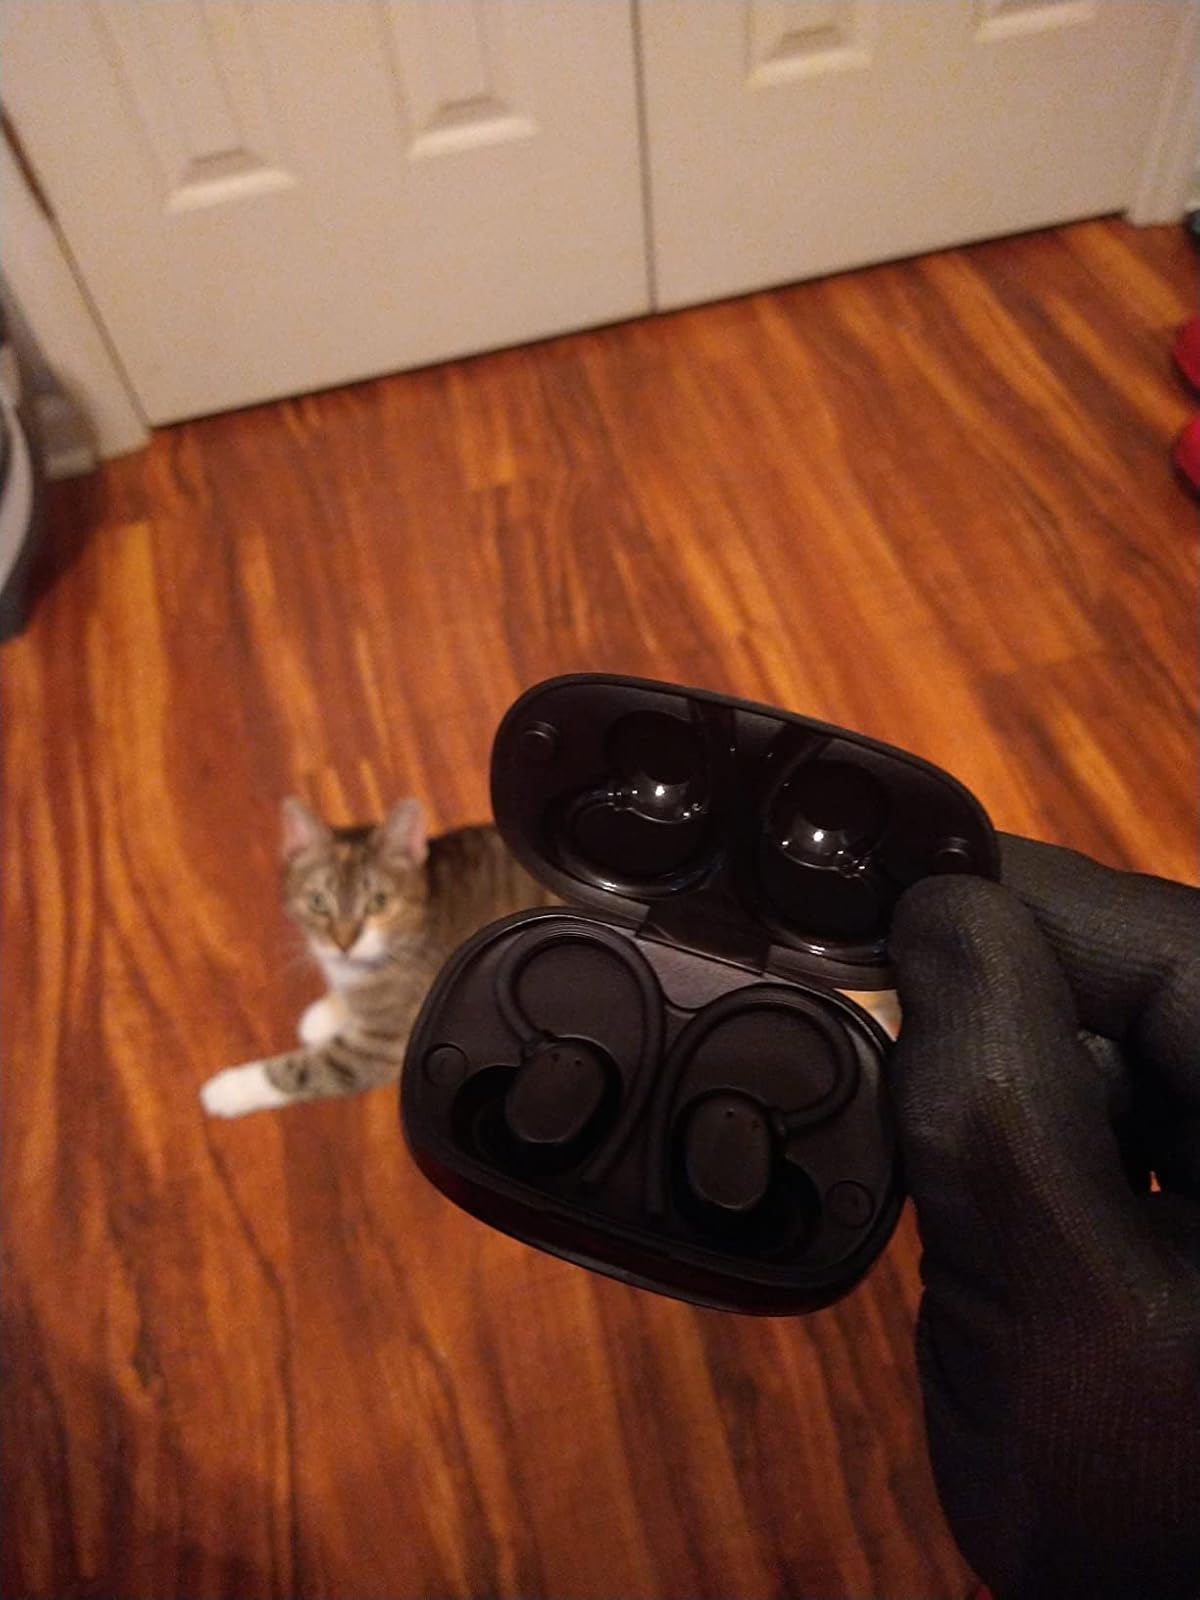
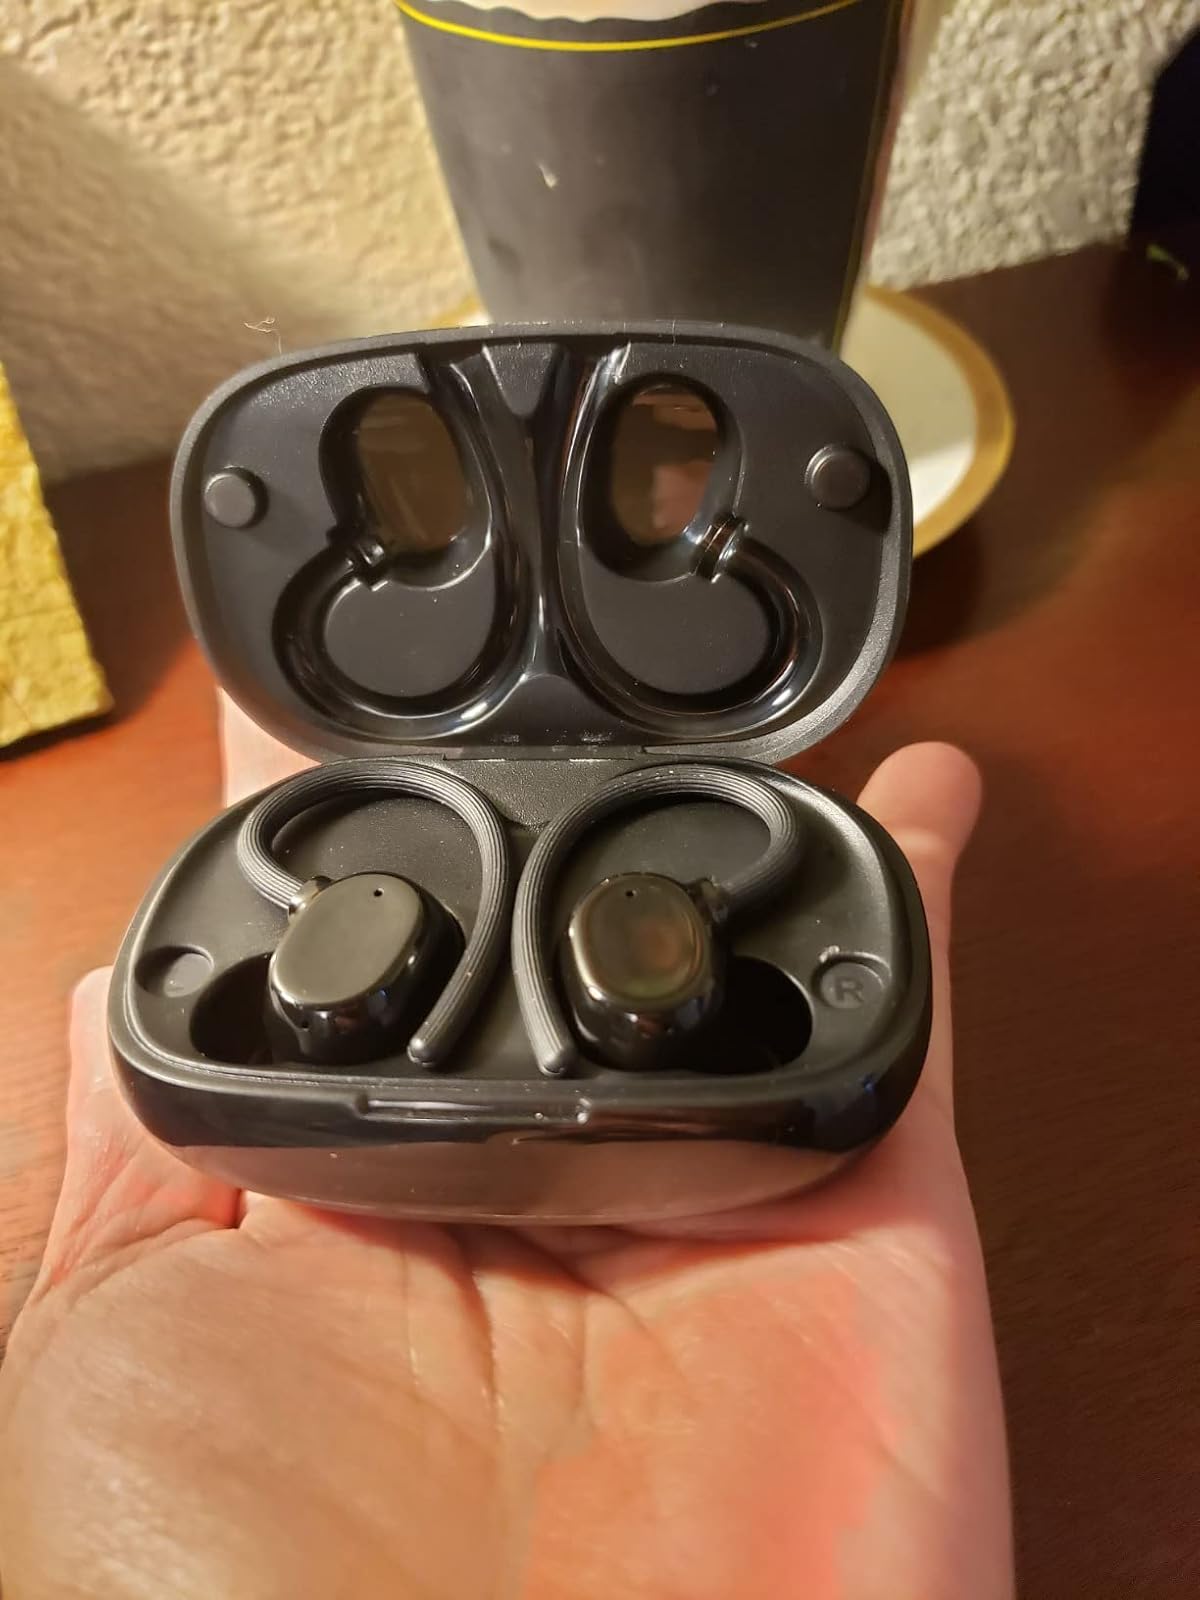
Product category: earbuds
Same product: yes